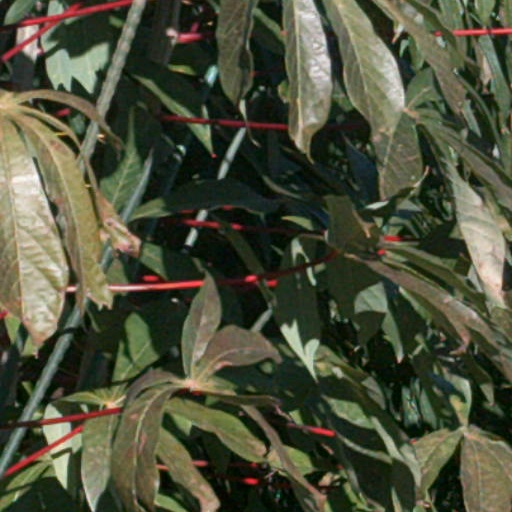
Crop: cassava